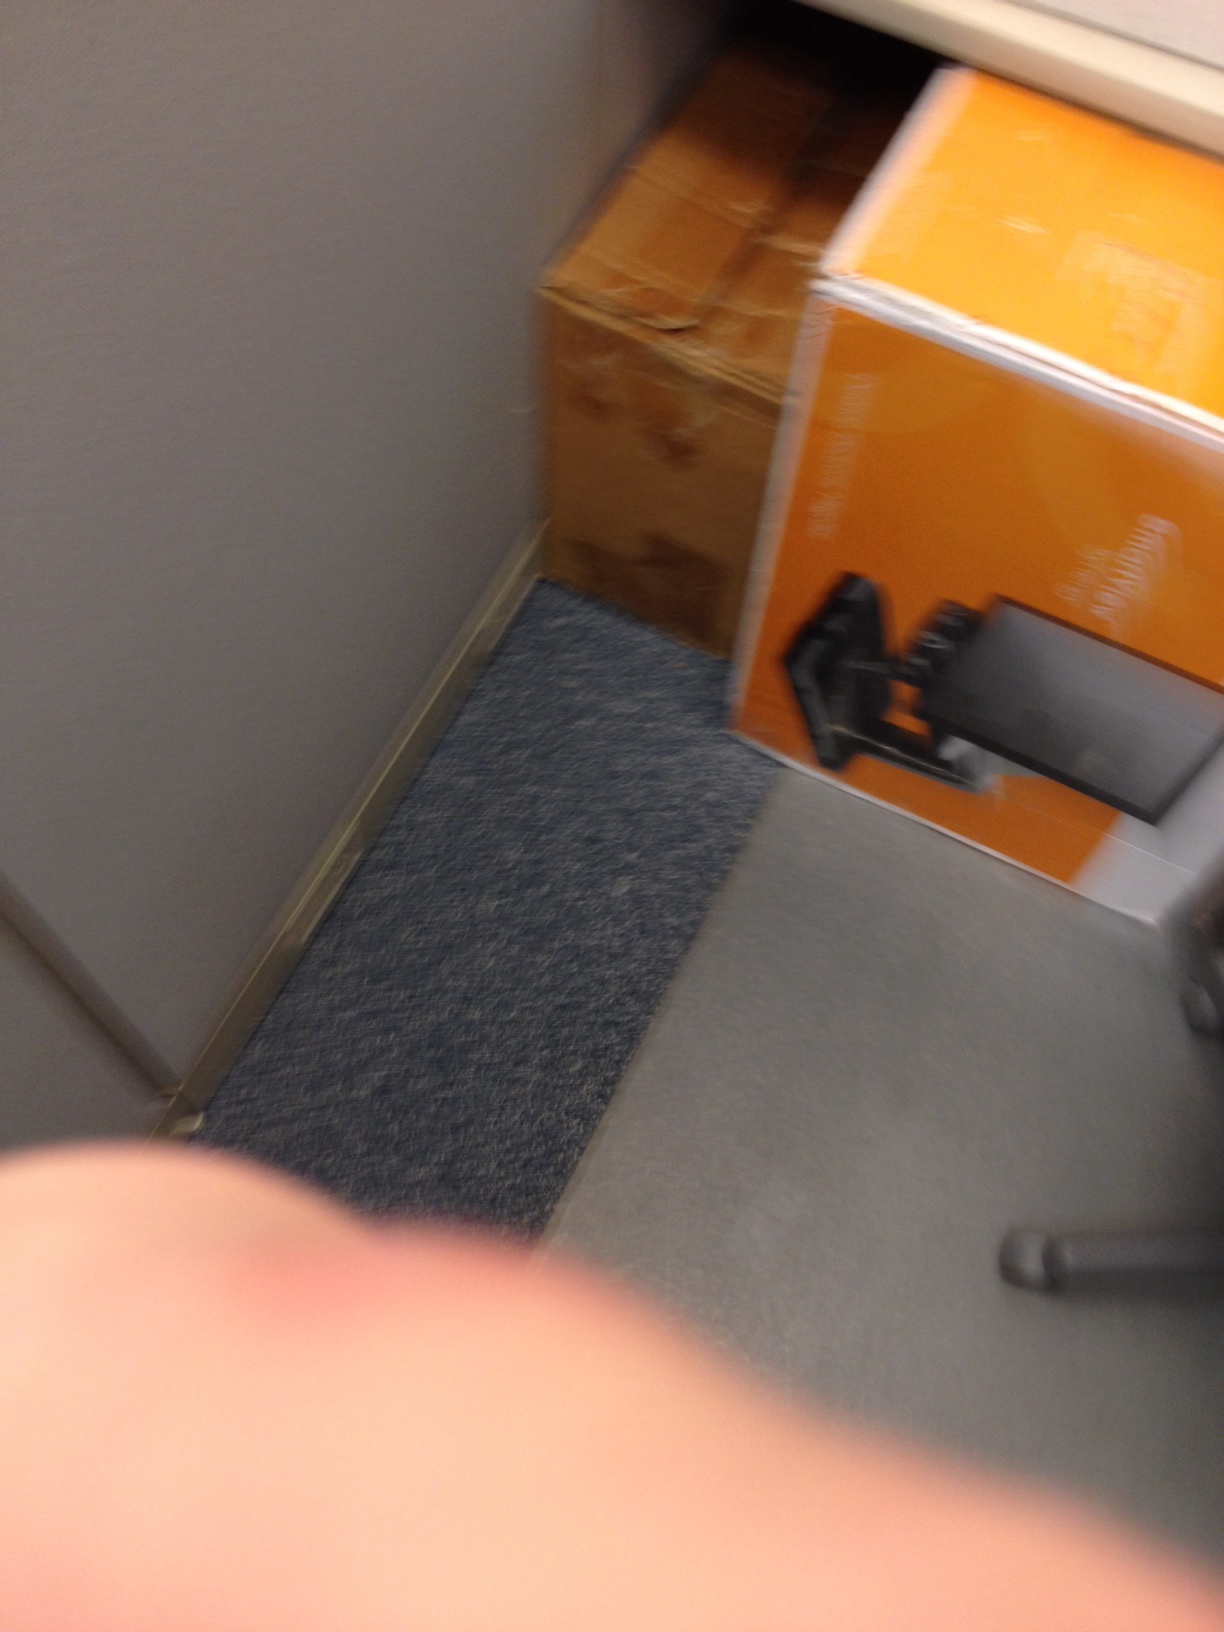Question: What color is my t-shirt?
Answer: unanswerable